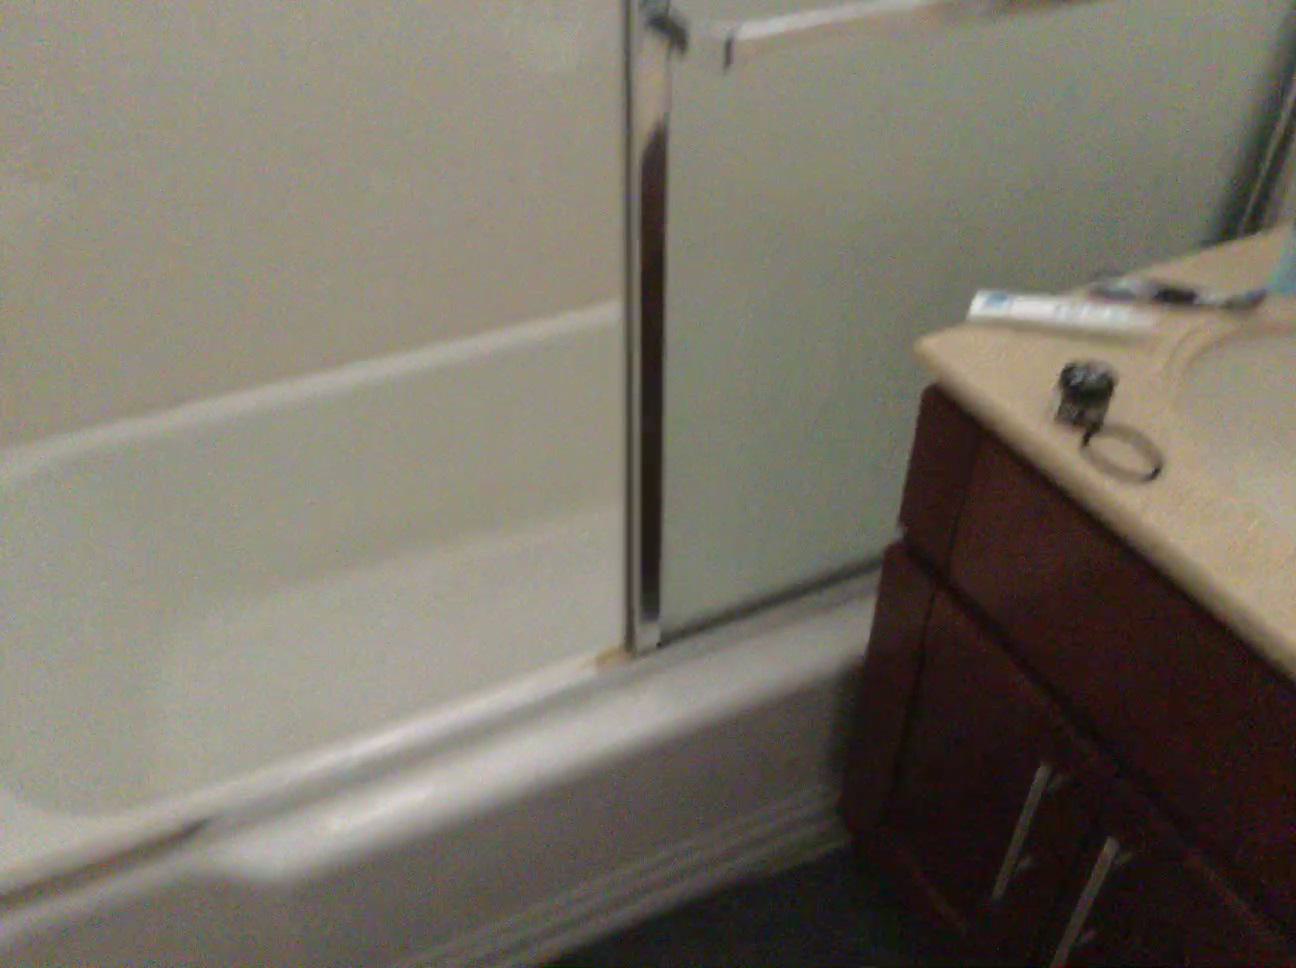
Question: Can the sink fit on top of the toothpaste from the world's perspective? Final answer should be yes or no.
Answer: No